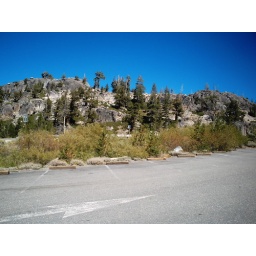
on the road in the mountains